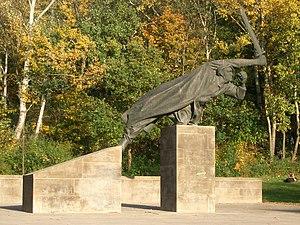
Hans Kahle est un officier allemand, militant du parti communiste, officier des Brigades internationales pendant la guerre civile espagnole. Il fut également journaliste et espion. Il est brièvement chef de la "Volkspolizei" en Allemagne de l'Est dans l'immédiat après-guerre.